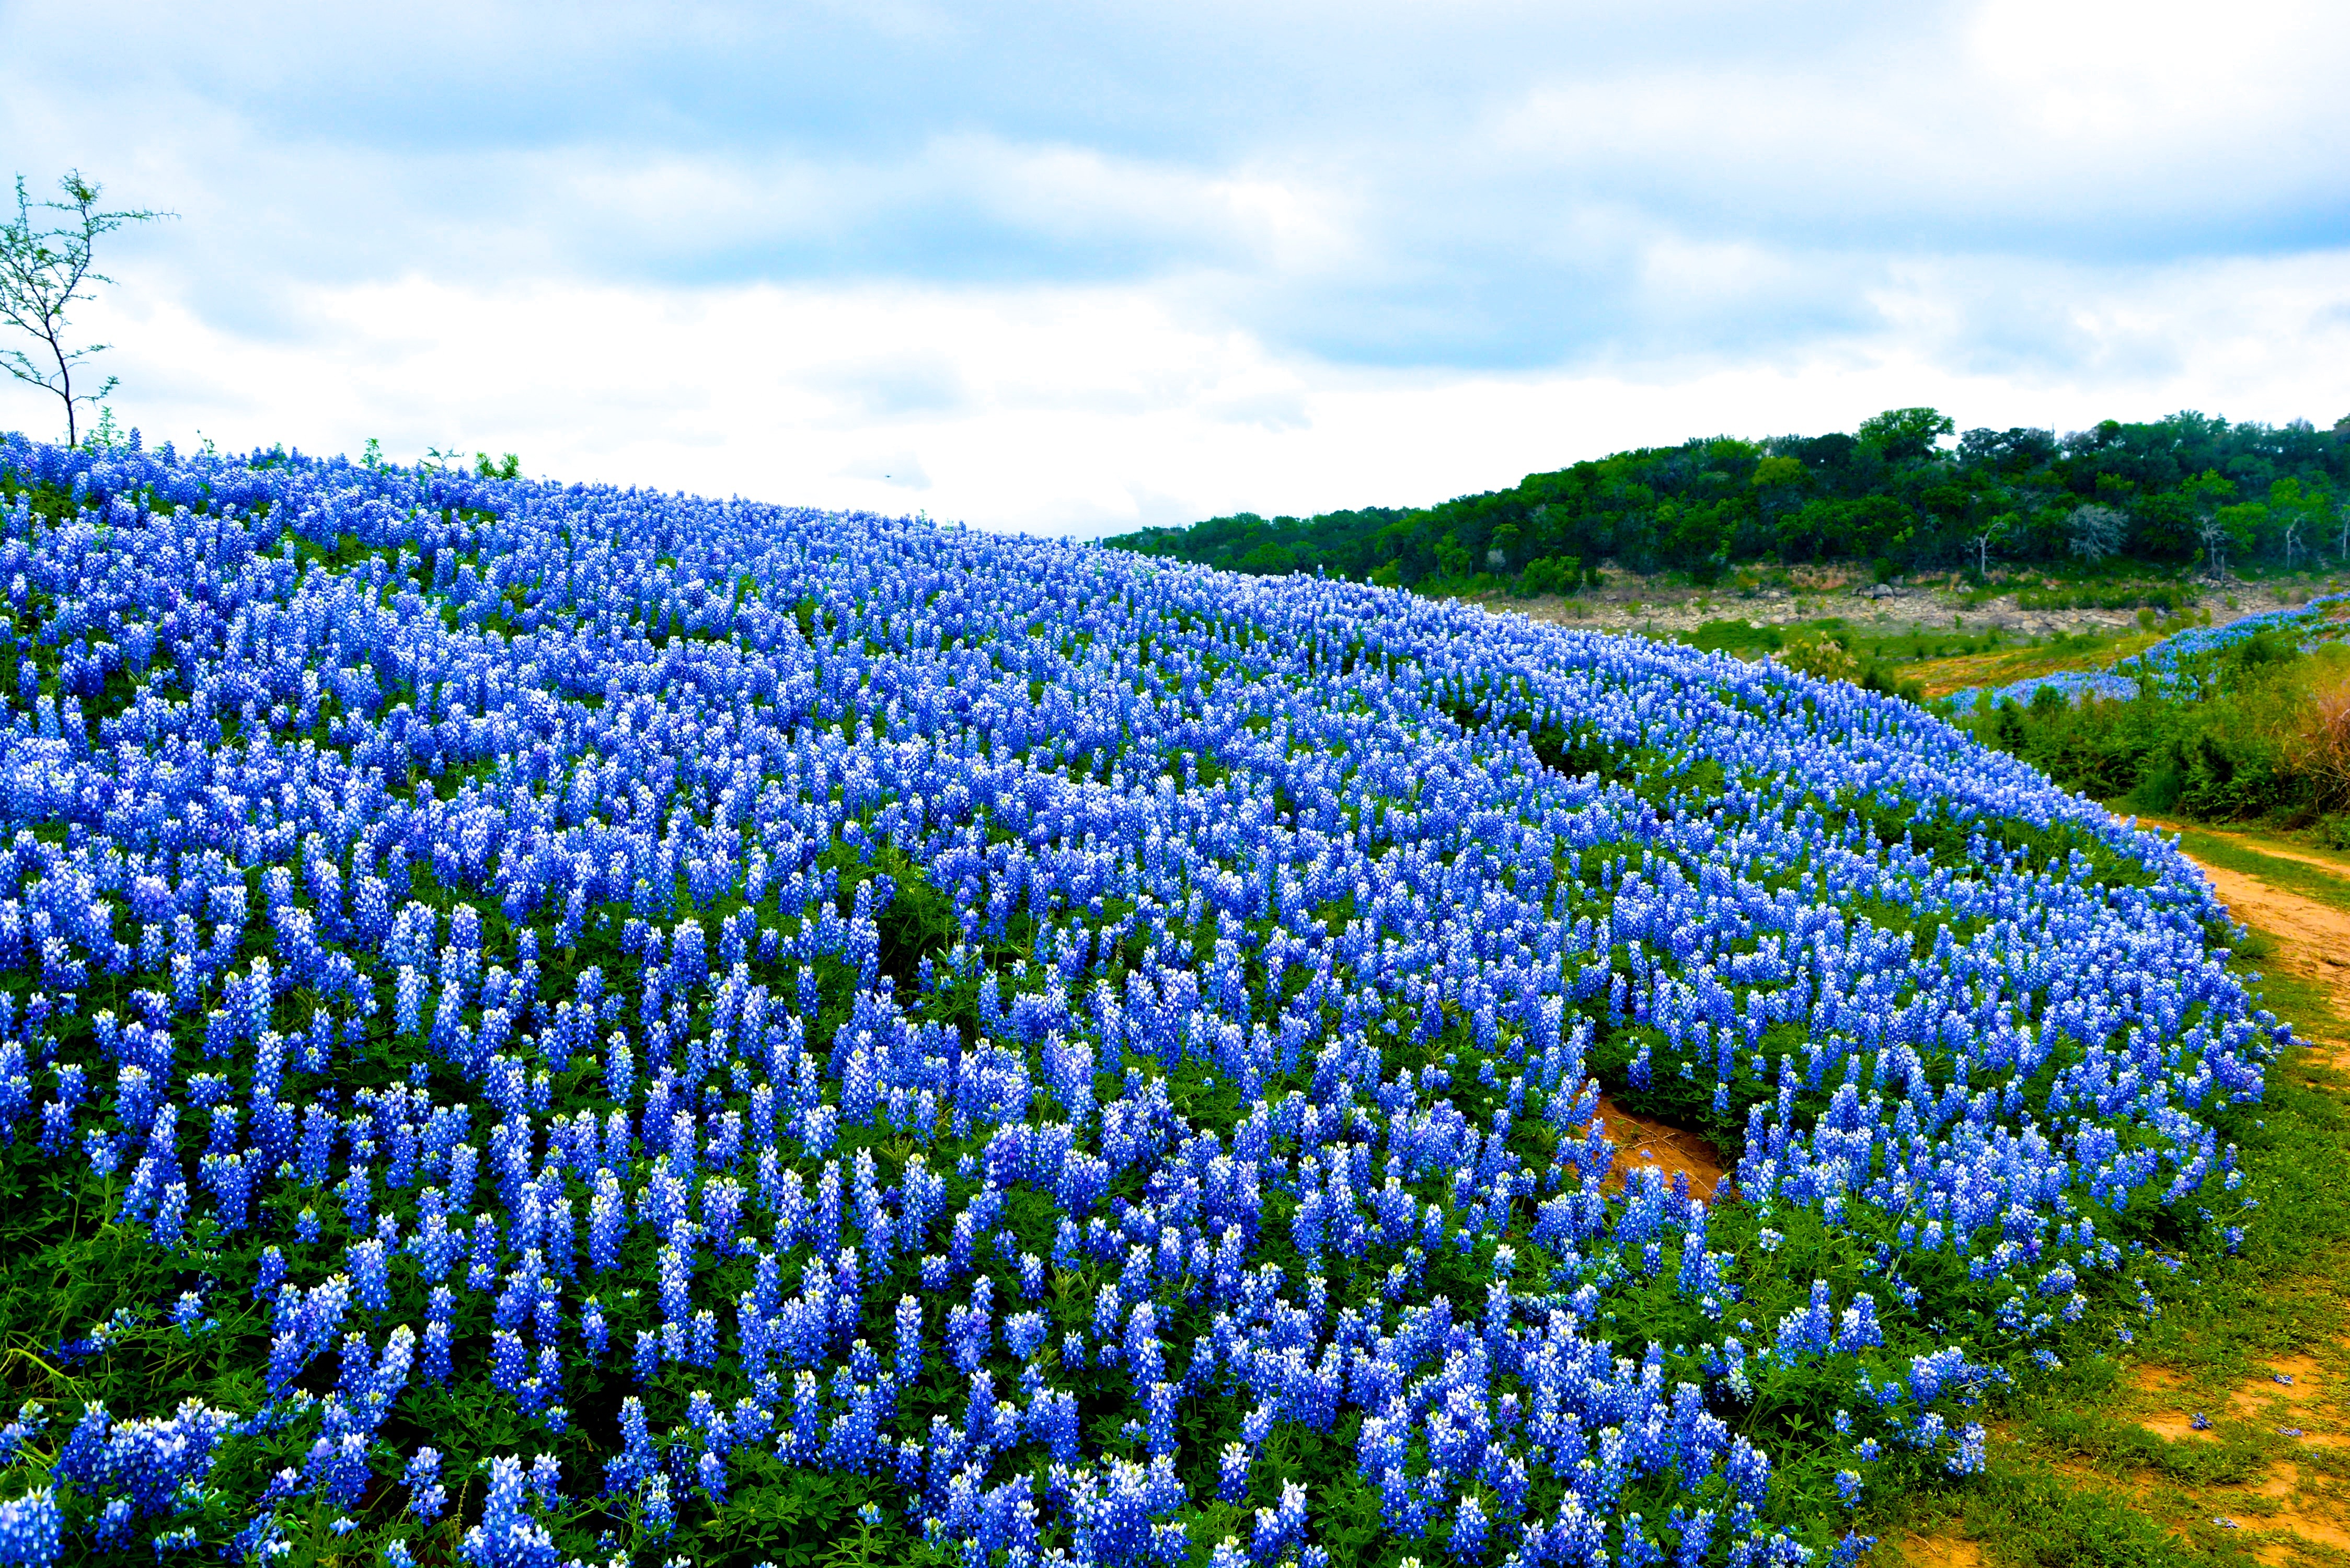
plant, field, meadow, flower, lavender, wildflower, bluebonnet, lupin, flowering plant, land plant, english lavender